Zebra crossing

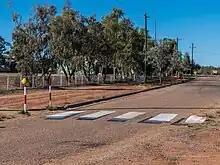
A three dimensional pedestrian crossing in Queensland, Australia

In Germany, Scandinavia, and most other European countries, pedestrians have right of way if they are still on the kerb but about to enter the crossing.